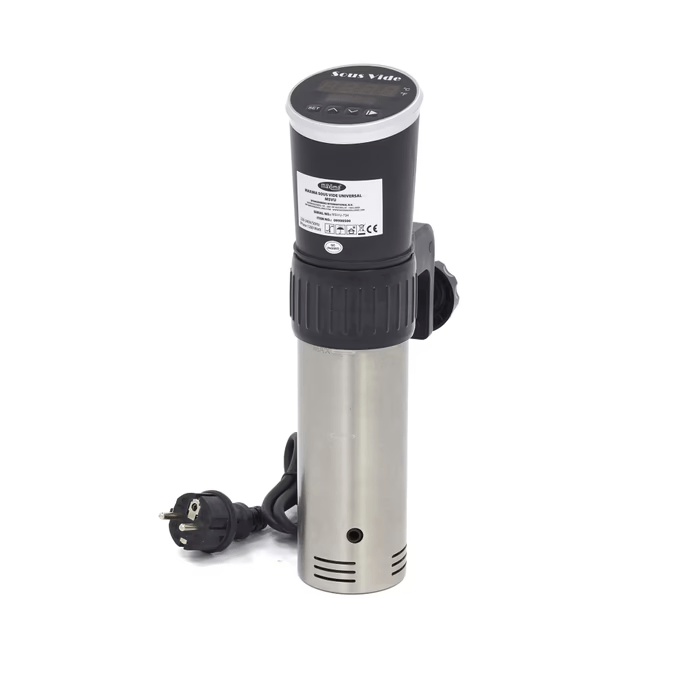
Thermoplongeur Professionnel 1000W (20L)
Maîtrisez la cuisson sous vide à la perfection avec ce thermoplongeur professionnel . Conçu pour les chefs, les traiteurs et les passionnés de cuisine exigeants, cet appareil transforme n'importe quel récipient en un bain-marie de haute précision. Sa puissance de 1000W et sa circulation active garantissent une stabilité de température inégalée au dixième de degré près, pour des viandes, poissons et légumes tendres, juteux et aux saveurs préservées. L'outil indispensable pour la cuisson basse température Le thermoplongeur professionnel (ou cuiseur sous vide) est le secret des cuisines modernes pour obtenir des résultats constants et parfaits. En chauffant et en faisant circuler l'eau, il crée un environnement de cuisson à température contrôlée avec une précision de 0,1°C. Placez simplement vos aliments emballés sous vide (avec l'une de nos machines sous vide ) dans l'eau et laissez le thermoplongeur faire le reste. Fini le risque de sur-cuisson : vos préparations sont cuites à cœur de manière parfaitement homogène. Points Clés du Thermoplongeur Professionnel : Précision Extrême : Contrôle digital de la température de 5°C à 99°C, avec une précision et une stabilité de 0,1°C. Puissant et Efficace : Chauffe rapidement et maintient en température des bacs jusqu'à 20 litres grâce à ses 1000W. Circulation Parfaite : Pompe de circulation intégrée (8 L/min) pour une température de l'eau 100% homogène. Universel et Pratique : Se fixe facilement sur tout type de bac, casserole ou marmite grâce à sa pince de fixation. Sécurité et Silence : Fonctionnement remarquablement silencieux et équipé d'une protection contre la surchauffe et le niveau d'eau bas. Robuste : Conçu pour une utilisation intensive en cuisine professionnelle. Pour les Professionnels et les Passionnés Que vous soyez un restaurant cherchant à standardiser la qualité de ses cuissons, un traiteur préparant des banquets, ou un boucher proposant des plats cuits à basse température, ce cuiseur sous vide est votre allié. Sa capacité de 20L et sa fiabilité en font un outil de production performant. Pour le particulier exigeant, c'est la garantie d'accéder à des techniques de haute gastronomie à domicile. Fiche Technique Plage de Température 5°C à 99°C Précision de la Température 0,1°C Capacité Maximale 20 Litres Débit de la Pompe (Circulation) 8.0 Litres / minute Affichage Digital LCD (Température et Minuterie) Puissance 1000 W Sécurité Protection surchauffe et niveau d'eau Alimentation 230V / 50Hz Poids net 1.7 kg Dimensions L145 x P185 x H355 mm Pour compléter votre équipement, découvrez notre sélection de machines sous vide professionnelles et nos sachets de cuisson sous vide .
Brand: Scelleuse Pro
Category: Home & Garden > Kitchen & Dining > Kitchen Appliances > Food Cookers & Steamers > Water Ovens